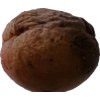
Label: peach